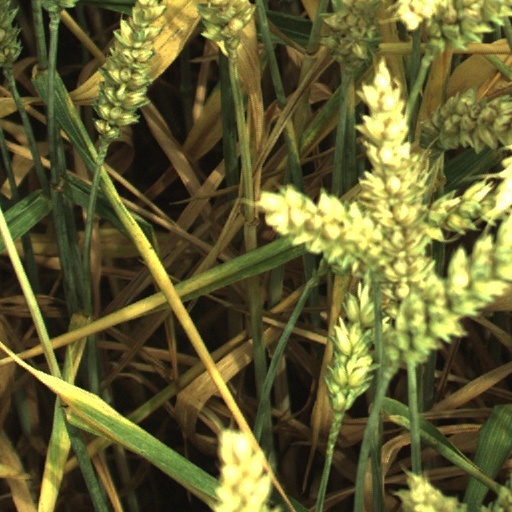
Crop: wheat